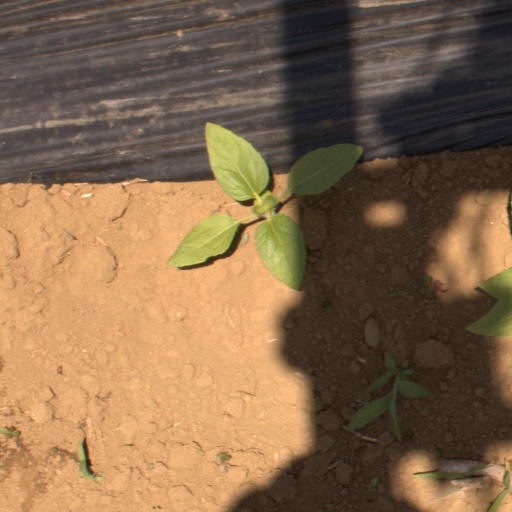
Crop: Jerusalem artichoke